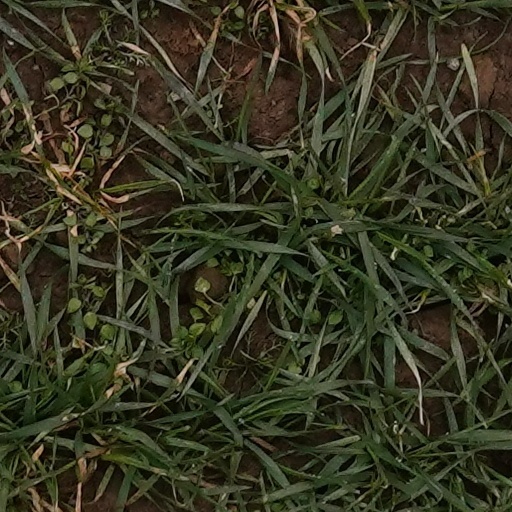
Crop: wheat